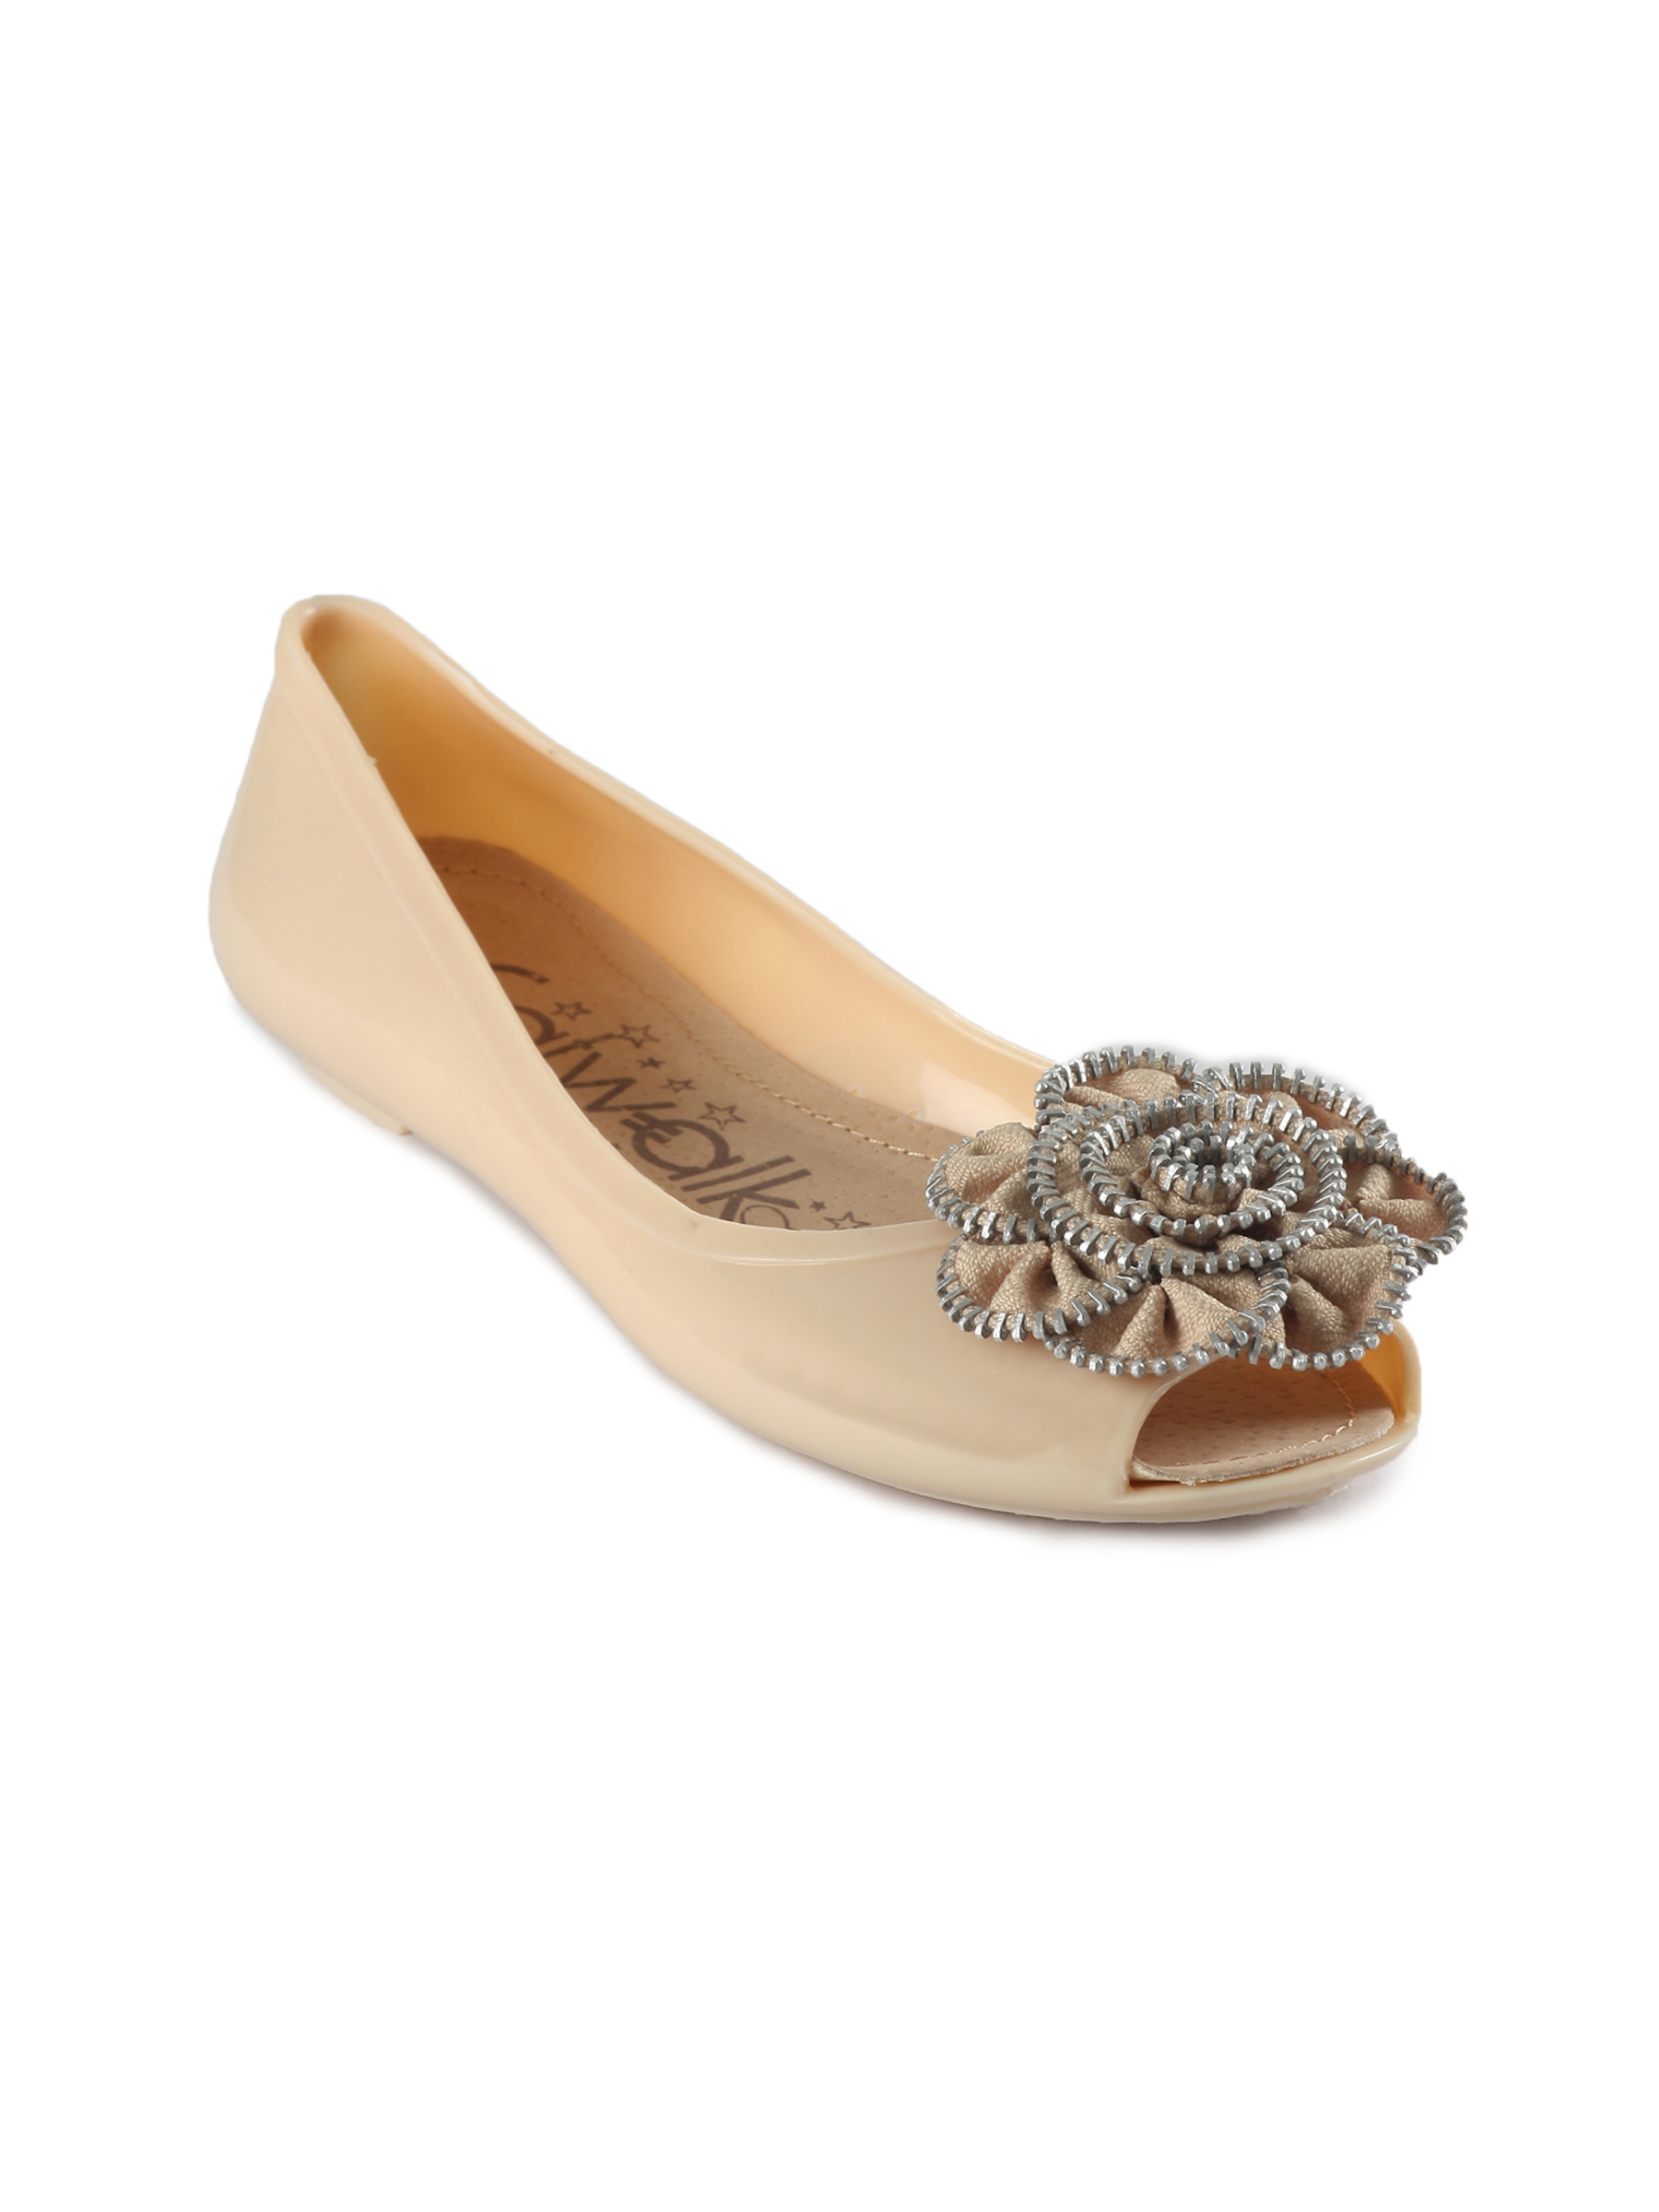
Catwalk Women Beige Casual Shoes
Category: Footwear / Shoes / Flats
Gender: Women
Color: Beige
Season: Winter 2015
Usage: Casual